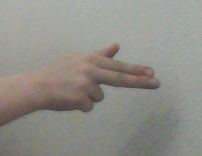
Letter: ghain